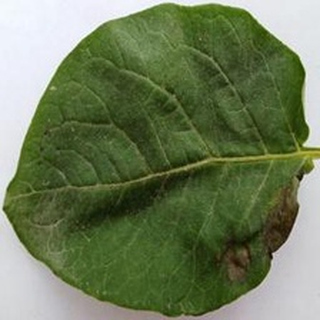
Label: potato_late_blight